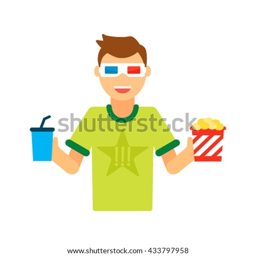
teenager smiling at the 3d glasses with popcorn and soda .